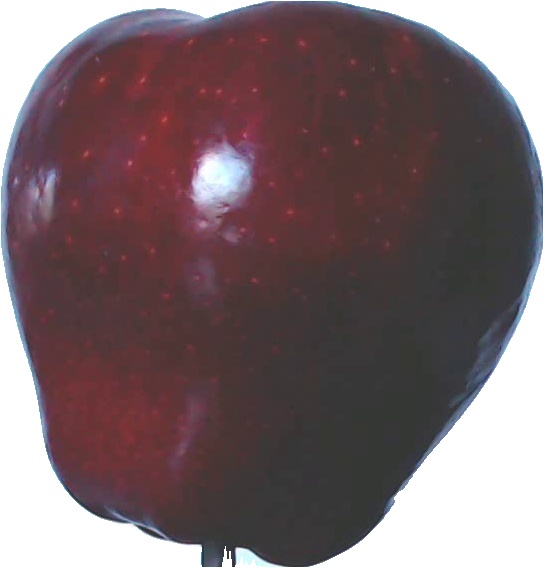
Label: apple_red_delicios_1